Llangenny

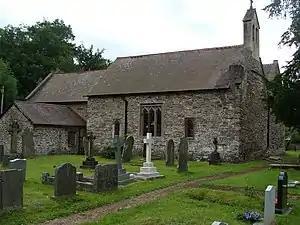
St Cenau's church

Llangenny is a village in the Brecon Beacons National Park, Powys, Wales. It is in the lower reaches of the Grwyne Fawr. The Vale of Grwyney community consists of Glangrwyney, Llanbedr, and Llangenny.